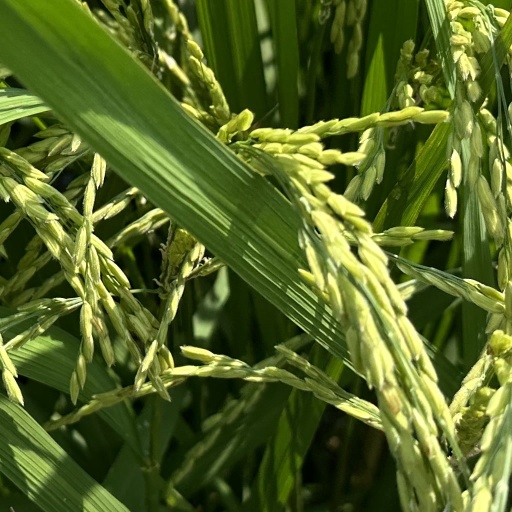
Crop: rice